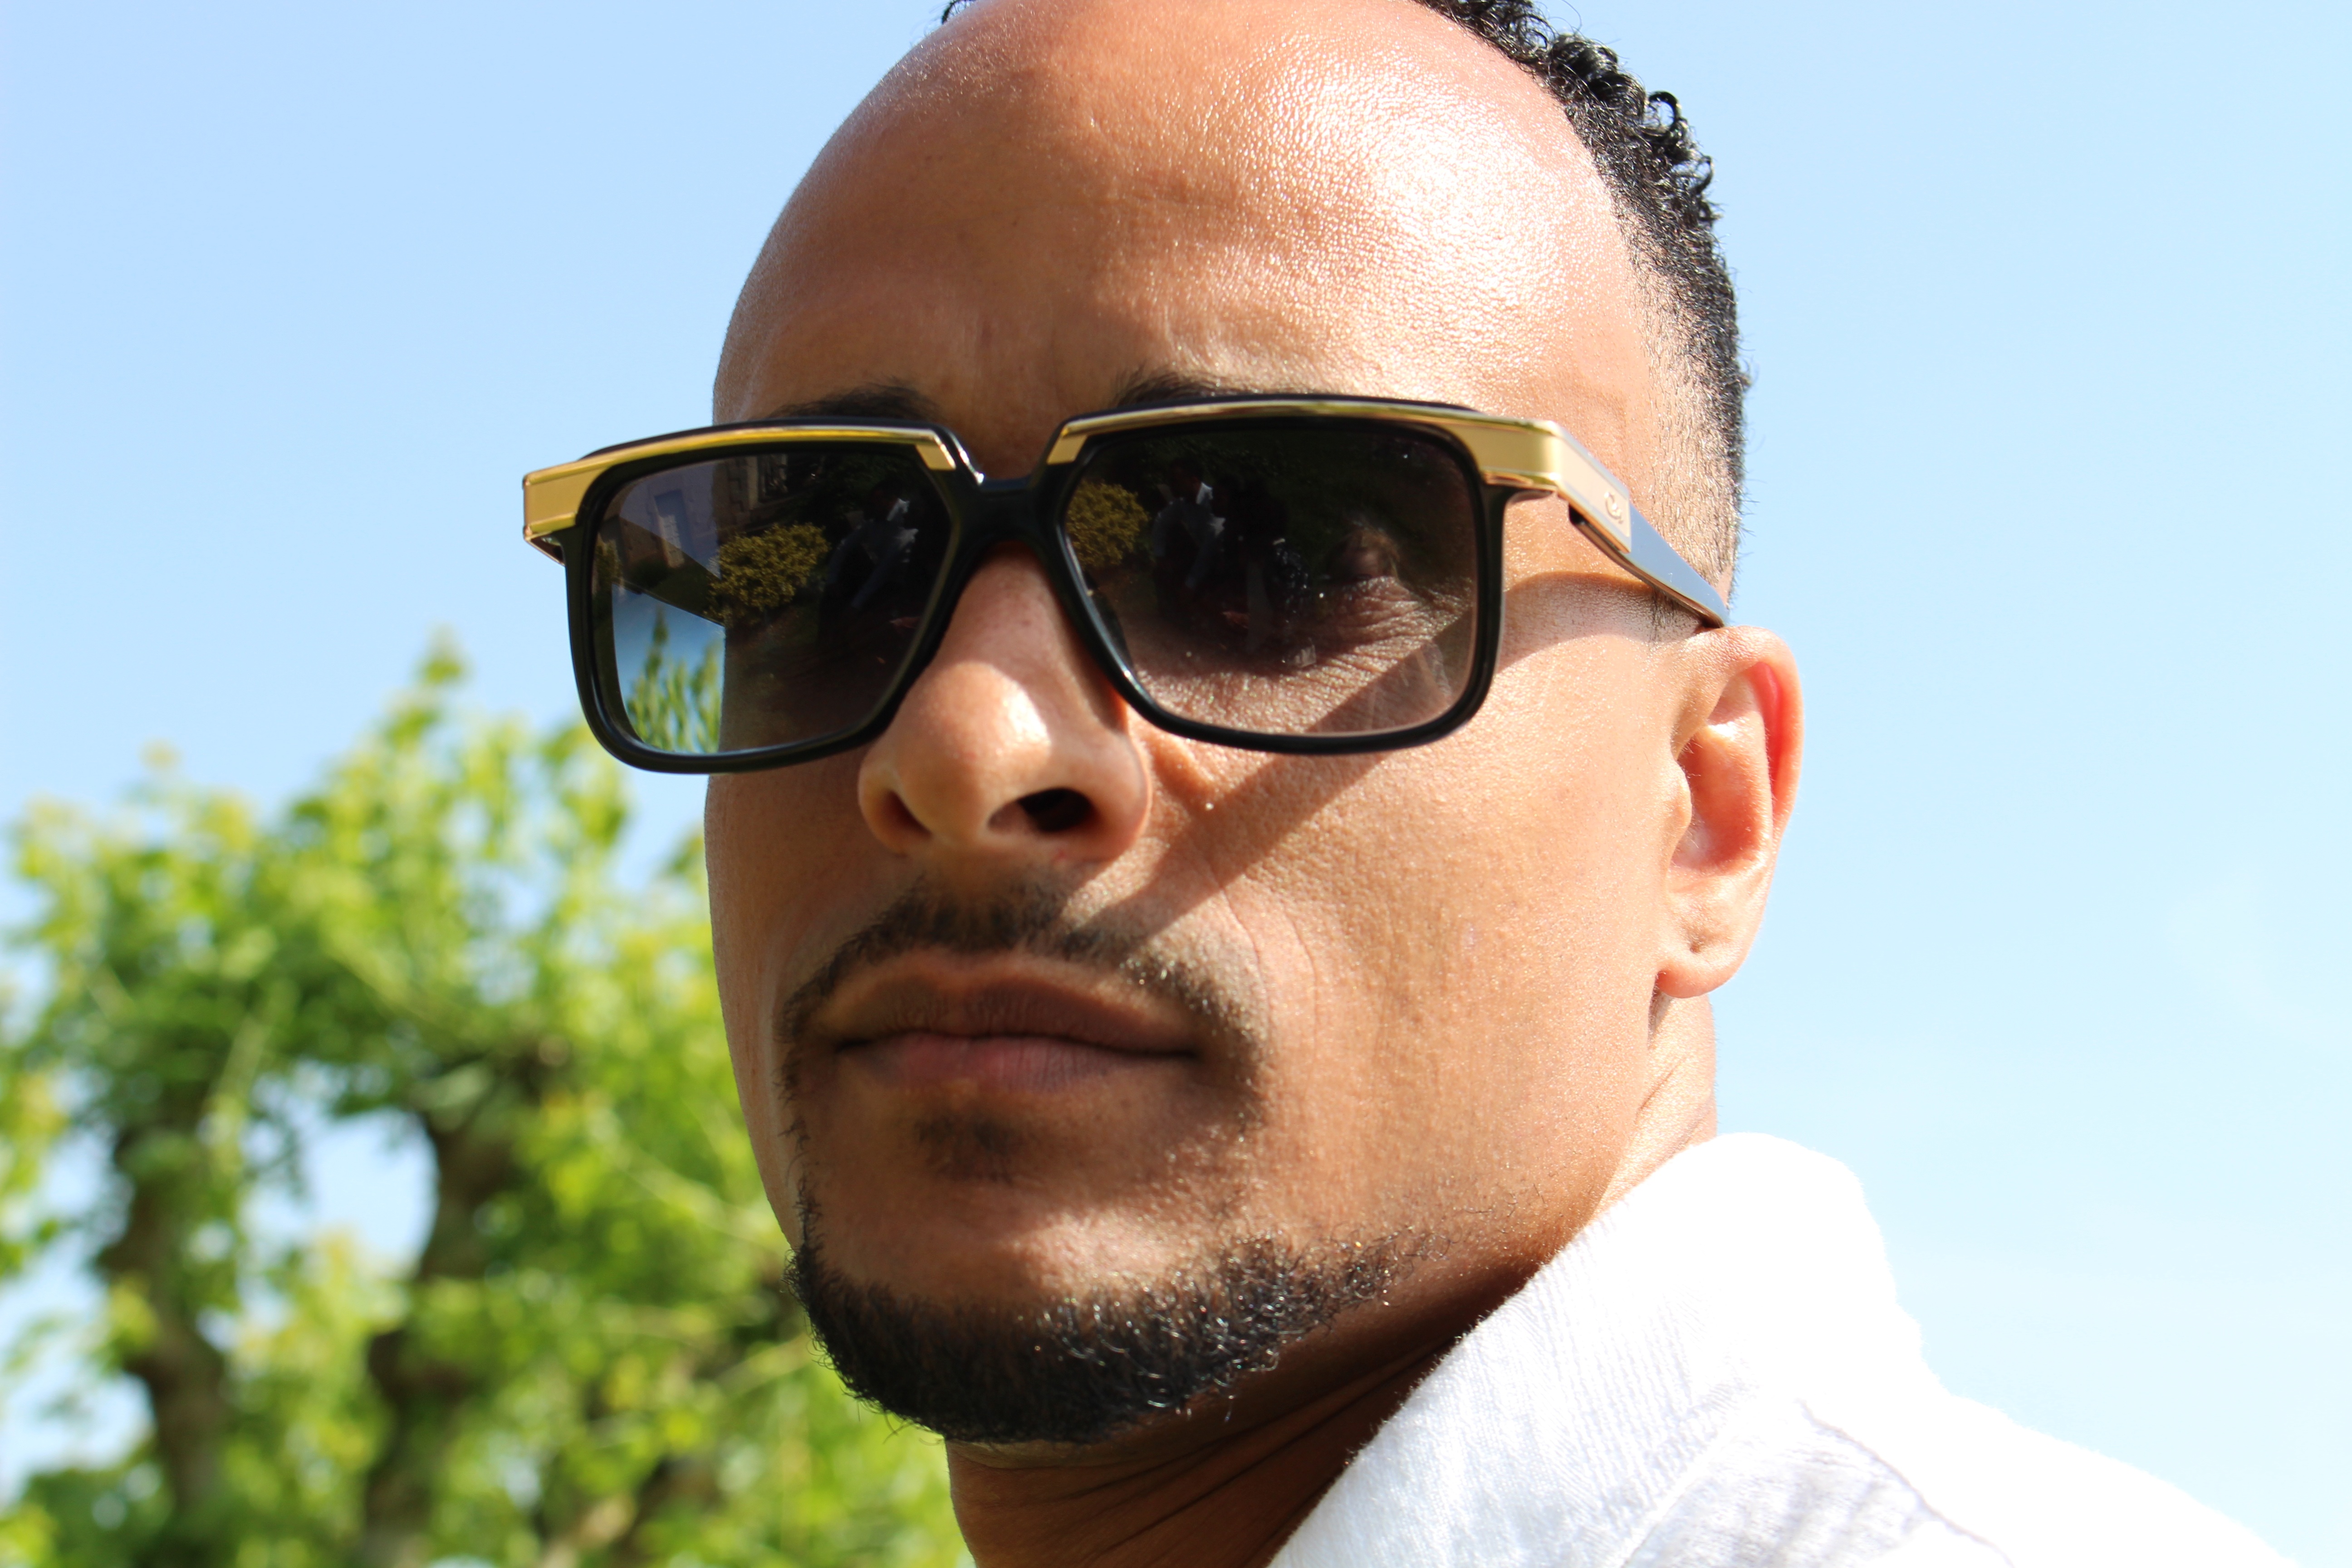
man, person, hair, male, professional, hairstyle, beard, close up, nose, cool, sunglasses, glasses, eyewear, ale portrait, facial hair, fashion accessory, vision care